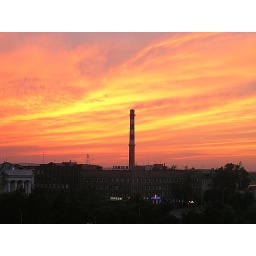
red sky in Irkutsk